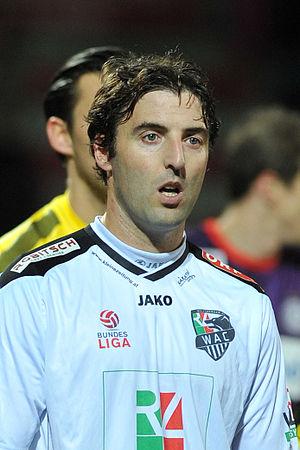
Joachim Standfest est un footballeur autrichien né le 30 mai 1980 à Leoben. Il évolue au poste de milieu.